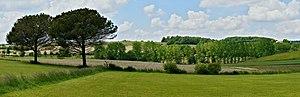
Paysage de printemps aux deux pins (Pinus pinea), Chavenat, Charente, France.
Chavenat est une ancienne commune du sud-ouest de la France, située dans le département de la Charente, en région Nouvelle-Aquitaine, devenue le 1ᵉʳ janvier 2016 une commune déléguée au sein de la commune nouvelle de Boisné-La Tude.